Hardware Wars

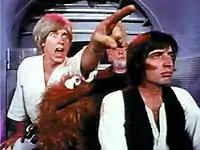
Screenshot from the film. Counterclockwise from top left: Fluke Starbucker, Chewchilla the Wookiee Monster, Ham Salad, and Augie "Ben" Doggie

Hardware Wars is a 1978 American short science fiction parody film in the form of a teaser trailer for a fictitious science fiction film that parodies "Star Wars". The 13-minute film, which was released almost 18 months after "Star Wars", mainly consisted of inside jokes and visual puns that heavily depended upon audience familiarity with the original. The theme song is Richard Wagner's "Ride of the Valkyries".